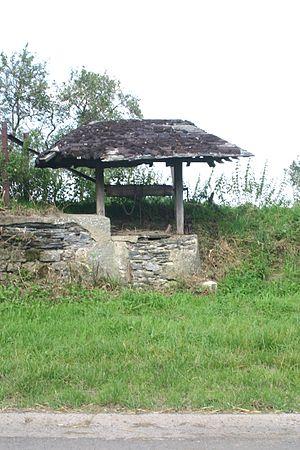
Schockville (Belgique)
Schockville est un village belge de la vallée de l'Attert — un affluent de l'Alzette — située dans la commune d'Attert, dans le pays d'Arlon en province de Luxembourg et Région wallonne.